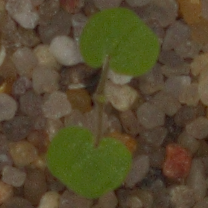
Label: smallflowered_cranesbill